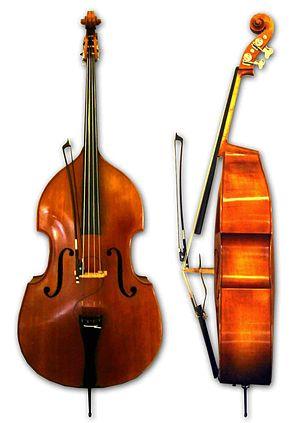
La contrebasse est un instrument grave de la famille des instruments à cordes. Avant l'octobasse, la contrebasse est le plus grand et l'un des plus graves instruments de cette famille. À la différence des autres instruments de la famille, qui s'accordent en quintes, elle s'accorde aujourd’hui en quartes, essentiellement pour des raisons de facilité de doigté.
Un orchestre à cordes est un ensemble formé exclusivement d'instruments à cordes. Si toutes les combinaisons sont possibles au gré des compositeurs, il est classiquement basé sur l'ensemble des instruments à cordes frottées : violons divisés en deux sections habituellement égales, altos, violoncelles et contrebasses. Selon les périodes ou les genres musicaux abordés, à cette formation fondamentale peut être ajouté un clavecin, une harpe, plus rarement un piano. Le nombre d'instrumentistes par pupitre peut être très variable d'une œuvre à l'autre : de quelques musiciens pour un orchestre de chambre, il peut être formé de la section complète des cordes d'un grand orchestre symphonique, dépassant souvent soixante musiciens.